Chlorine dioxide

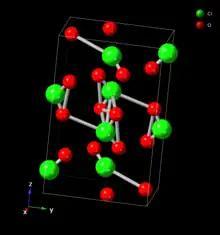
A unit cell of the orthorhombic ClO crystal shown in an arbitrary direction.

In 1933, Lawrence O. Brockway, a graduate student of Linus Pauling, proposed a structure that involved a three-electron bond and two single bonds. However, Pauling in his "General Chemistry" shows a double bond to one oxygen and a single bond plus a three-electron bond to the other. The valence bond structure would be represented as the resonance hybrid depicted by Pauling. The three-electron bond represents a bond that is "weaker" than the double bond. In molecular orbital theory this idea is commonplace if the third electron occupies an anti-bonding orbital. Later work has confirmed that the highest occupied molecular orbital is indeed an incompletely filled antibonding orbital.